120 Wall Street

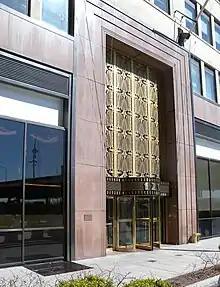
Entrance

120 Wall Street is a skyscraper in the Financial District of Lower Manhattan in New York City. It was completed in 1930. The building is 399 ft (122 m) tall, has 34 floors, and is located on the easternmost portion of Wall Street, and also borders Pine Street and South Street. The architect was Ely Jacques Kahn of Buchman & Kahn.